Mangeshi

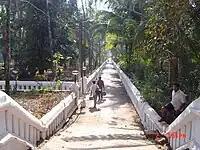
Entrance path to Mangeshi Temple

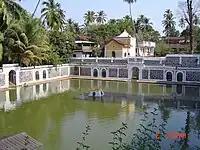
View of Shri Mangeshi Temple Lake.jpg

The original site of Sri Mangueshi Temple is Kushasthali or Cortalim in Salcette Taluka. To avoid the increasing Portuguese missionary activities in Goa, the GSB community was afraid for the safety of the temples and idols. Hence the families worshipping Shree Shantadurga and Shree Manguesh, on a moonless night, leaving their homes and hearths crossed over the Zuari River to a safer region which was under the rule of the Muslim King Adilshah.